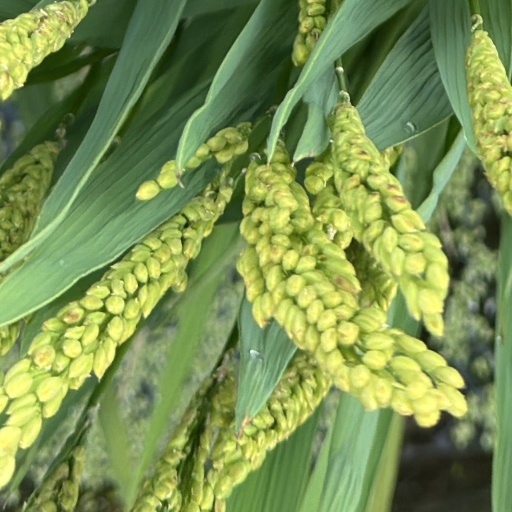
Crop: rice